U.S. Klans

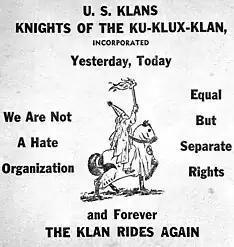
Flier advertising the U.S. Klans.

The U.S. Klans, officially, the U.S. Klans, Knights of the Ku Klux Klan, Inc. was the dominant Ku Klux Klan in the late 1950s and early 1960s. The death of its leader in 1960, along with increased factionalism, splits and competition from other groups led to its decline by the mid-to-late 1960s.